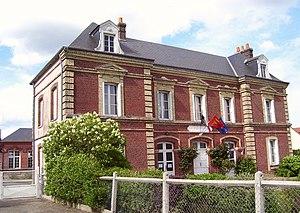
Mairie de Berthouville, département Eure (27).
Berthouville est une commune française située dans le département de l'Eure en région Normandie.